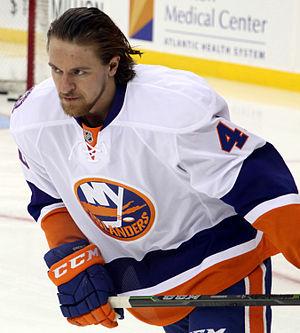
Michael Rene Grabner est un joueur professionnel autrichien de hockey sur glace. Il évolue au poste d'attaquant.